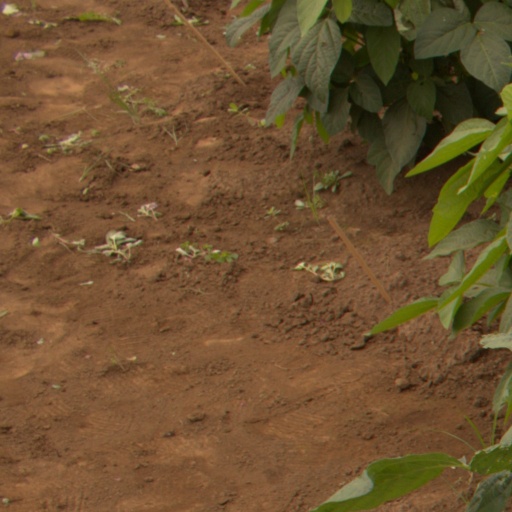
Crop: soybean